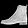
Label: Ankle boot